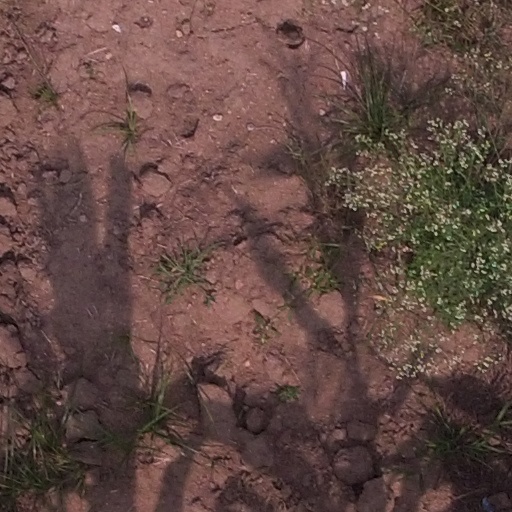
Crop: maize; corn